Nikaho Station

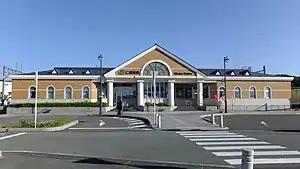
Nikaho Station in May 2018

is a railway station in the city of Nikaho, Akita, Japan, operated by JR East.